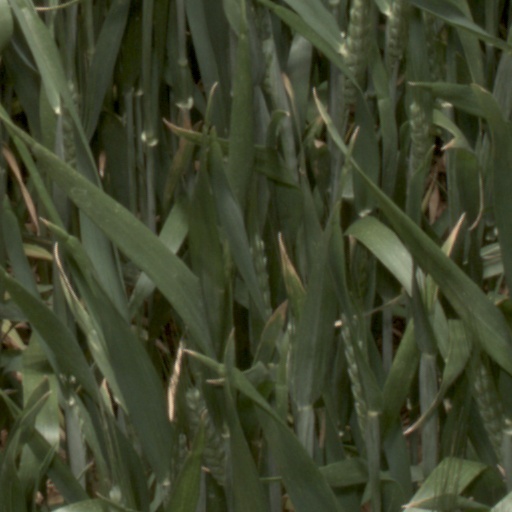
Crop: wheat